CD Málaga

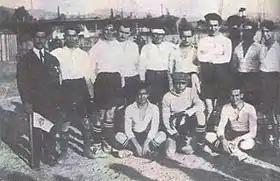
Málaga FC 1922

The first football club in Málaga was established in 1904, with the formation of the "Málaga Foot-Ball Club". It was nothing more than a society intended to promote football, a new sport in the city, carried from the United Kingdom. Its first rivals were small teams formed by crews of foreign ships arriving in the local harbor. In 1907, further attempts of popularizing football were performed by Málaga FC.